Bhanu Bharti

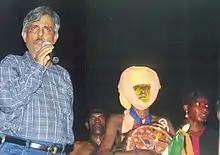
Banubarati, Drama Director addressing audience at Sopanam, Kollam

Bhanu Bharti headed the Drama Department of Rajasthan University, Jaipur, from its inception in 1976 till 1978. He has also taught dramatic literature, scenic design, and acting in many renowned institutions, including NSD. He has served as the Director of the Shri Ram Centre for Performing Arts, Delhi, and headed Bharatiya Lok Kala Mandal, Udaipur and worked with Bhil tribesmen of the Gogunda belt near Udaipur. He was also the Chairman of Rajasthan Sangeet Natak Akademi and the Rajasthan Sahitya Akademi.